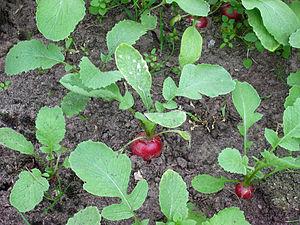
Le radis cultivé, Raphanus sativus est une plante potagère annuelle ou bisannuelle de la famille des Brassicacées, principalement cultivée pour son hypocotyle charnu, souvent consommé cru, comme légume.